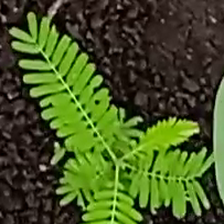
Weed species: Dwarf_cassia_(Chamaecrista pumila)